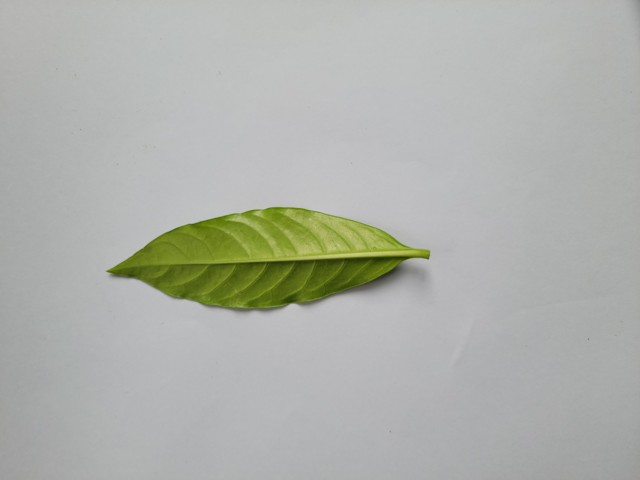
Plant: sarpagandha